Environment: real
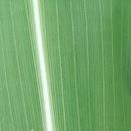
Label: healthy